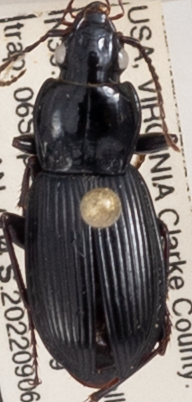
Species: Pterostichus stygicus
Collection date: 2022-09-06
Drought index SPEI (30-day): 1.28
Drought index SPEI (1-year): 0.538
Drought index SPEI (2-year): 0.36